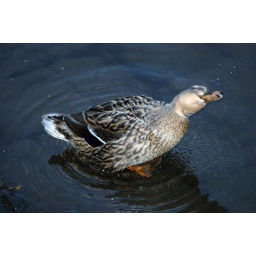
A duck shakes off the water after playing in the lake.